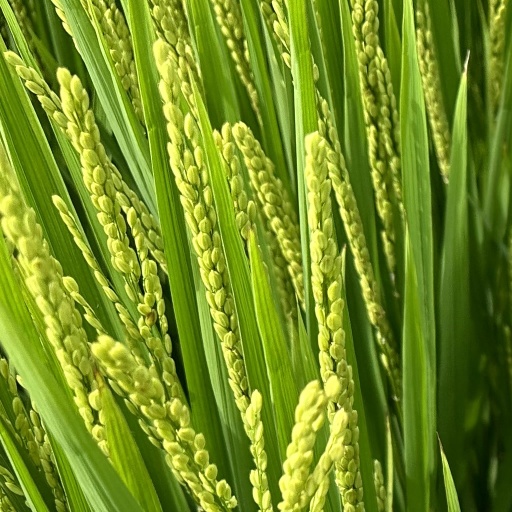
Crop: rice